Per la ricuperata salute di Ofelia

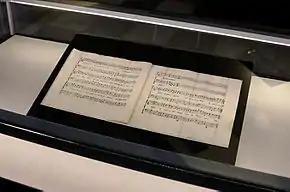
Obscure 1785 score, previously thought lost, discovered in the archives of the Czech Museum of Music in 2015

The first four stanzas (of 30) were set to music, the first two by Salieri, the third and fourth by Mozart, and again the first two by Cornetti. The asterisked footnote is Da Ponte's.